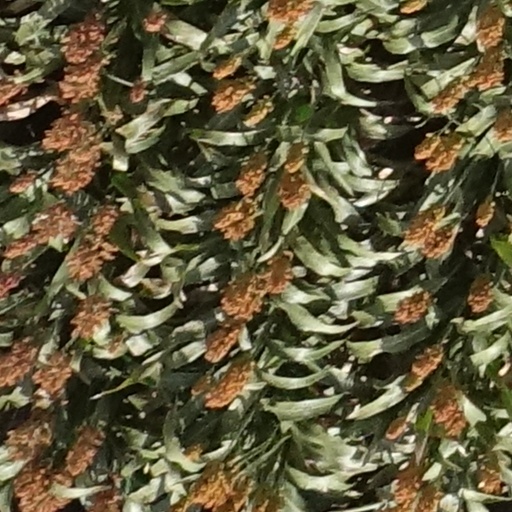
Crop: sorghum